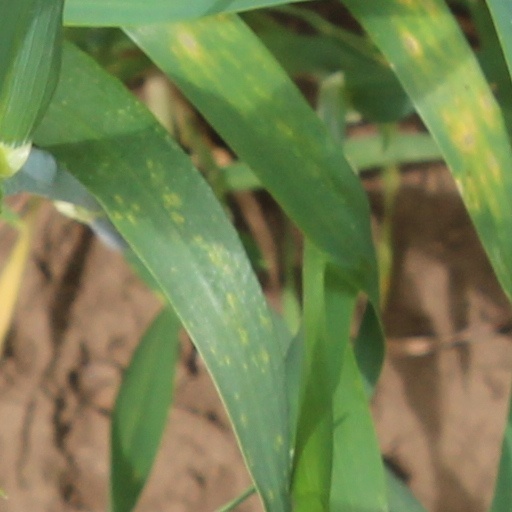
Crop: wheat